Ruslan Akun

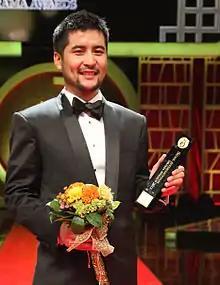
Ruslan Akun at Seoul International Drama Awards

Ruslan Akun (Kyrgyz: Руслан Акун; born November 30, 1984) is a Kyrgyz director, producer and screenwriter who has worked on films and TV shows. He is best known for "Salam, New York" (2013), "Herding" (2014) and "Kök Börü: Game of the Tough" (2018).